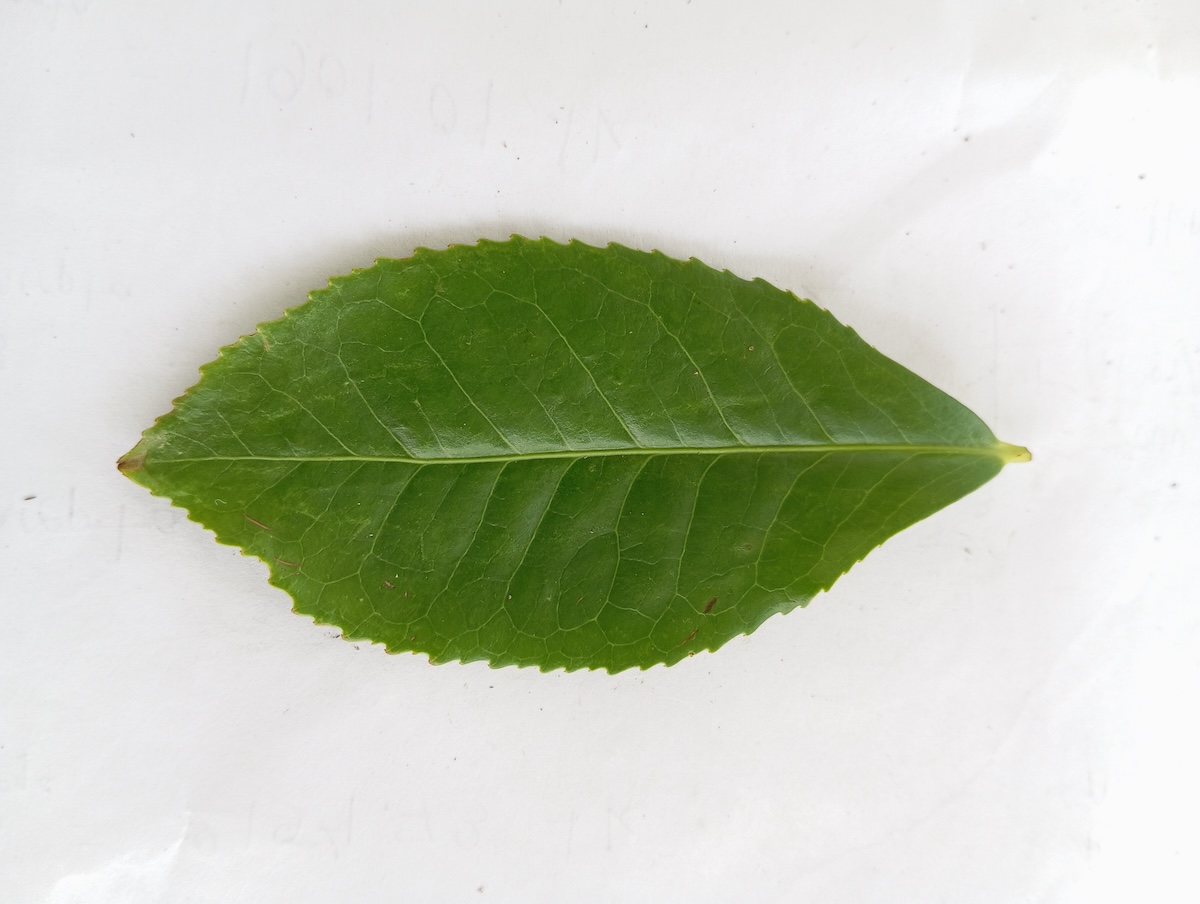
Label: Healthy leaf